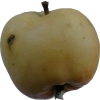
Label: apple